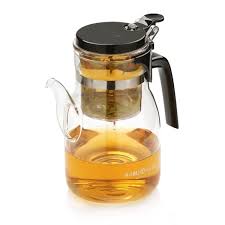
Lii siddéem la, moom bari na Senegaal dañ koy jëfandikoo dañ koy lekk. Maanaam bu ñoree nii lay mel, am na sunu réew bari na.